Silky shark

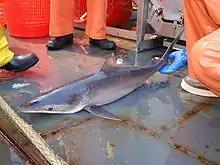
A juvenile silky shark – this species gives birth to live, fully formed young.

Like other members of its family, the silky shark is viviparous: once the developing embryo exhausts its supply of yolk, the depleted yolk sac is converted into a placental connection through which the mother delivers nourishment. Relative to other viviparous sharks, the placenta of the silky shark is less similar to the analogous mammalian structure in that no interdigitation exists between the tissues of the fetus and mother. Furthermore, the fetal red blood cells are much smaller than maternal blood cells, which is opposite the pattern seen in mammals. Adult females have a single functional ovary (on the right side) and two functional uteri, which are divided lengthwise into separate compartments for each embryo.